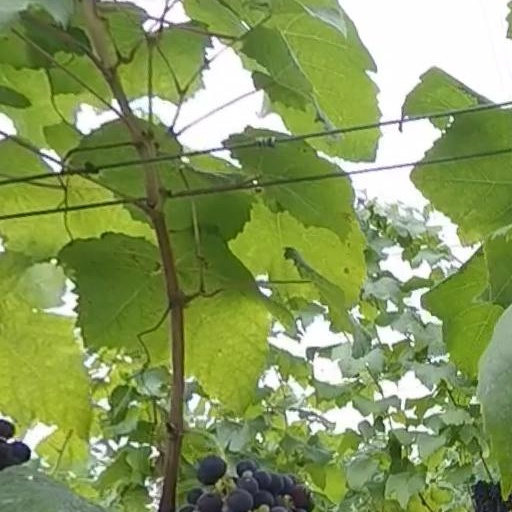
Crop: grape